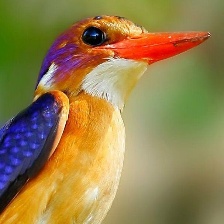
Species: PYGMY KINGFISHER
Scientific name: ISPIDINA PICTA